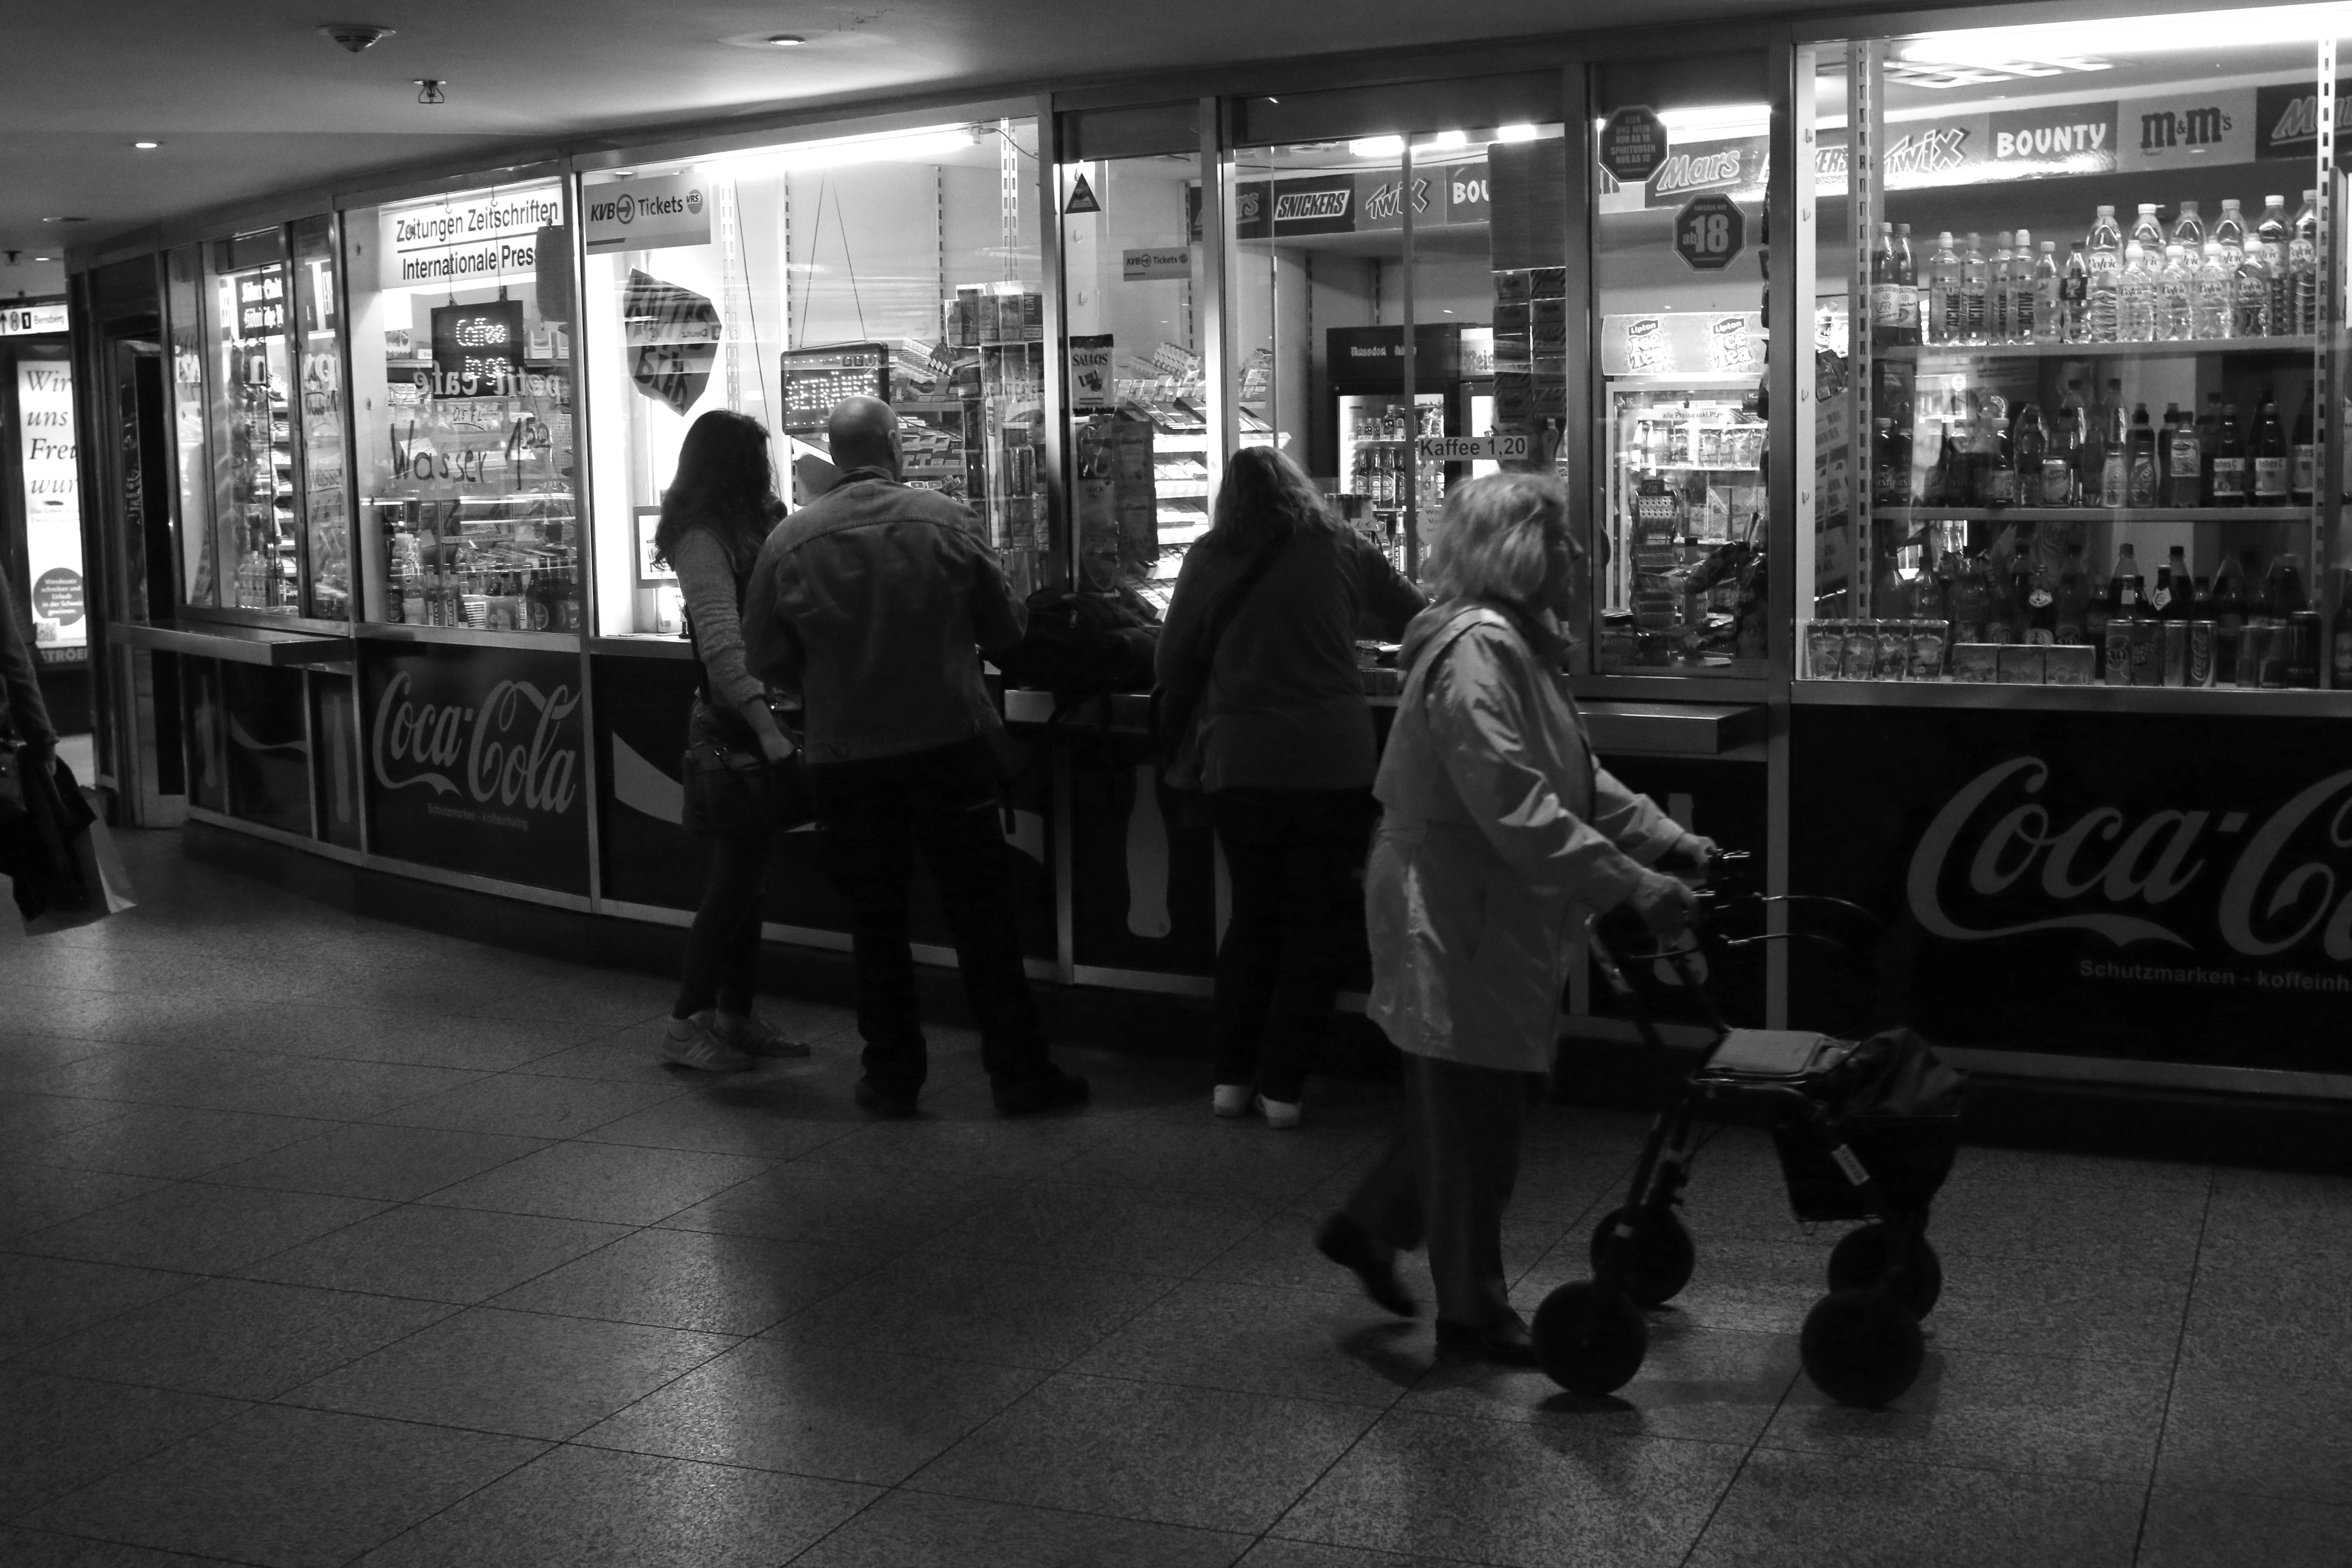
black and white, road, street, photography, transport, black, monochrome, public transport, bw, blackandwhite, blackwhite, infrastructure, photograph, snapshot, germany, alemania, allemagne, cologne, koln, sw, schwarzweiss, schwarzweis, germania, schwarzweissfotografie, schwarzweisfotografie, monochrome photography